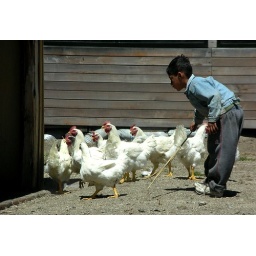
A boy herding chickens near the roadside in Ecuador.